James Albert Wales

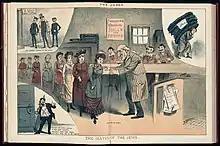
"The slaves of the Jews", 1882

They and their money already rule Europe, and it is only a question of time when they will do the same in our own country, and the world at large.